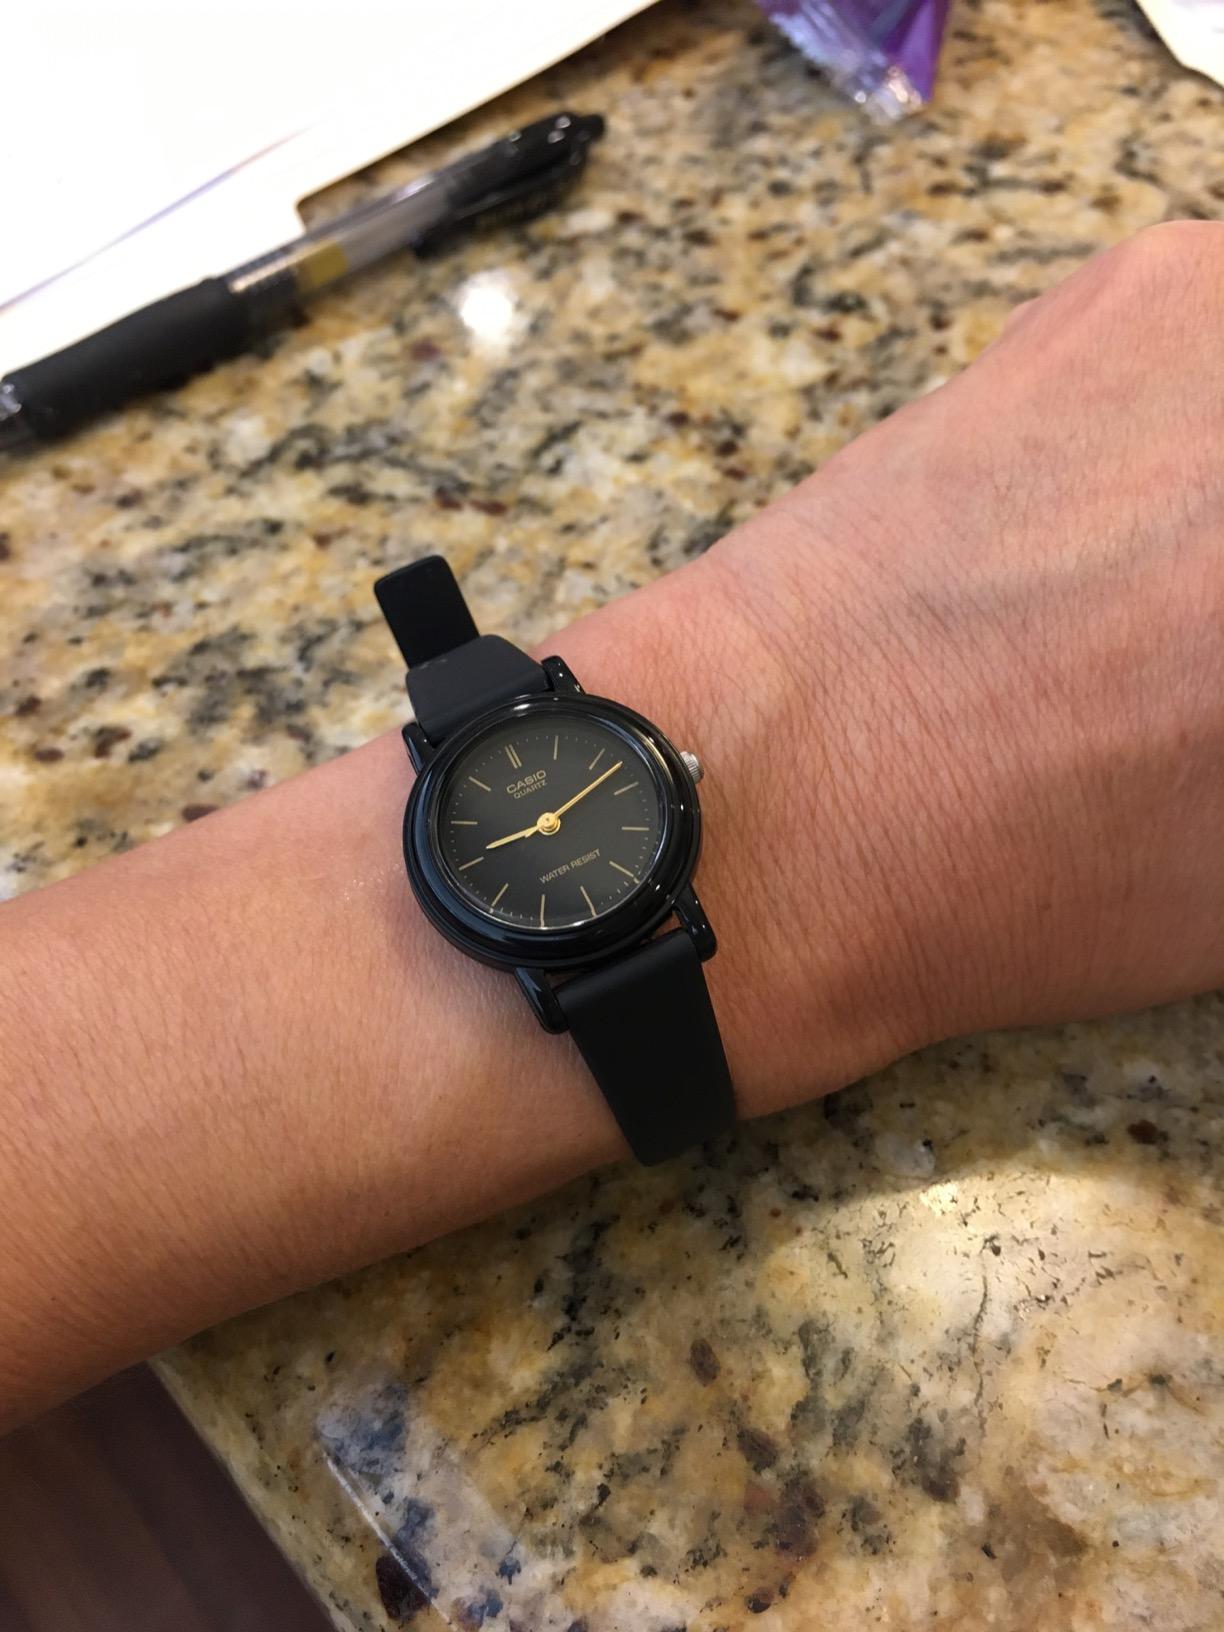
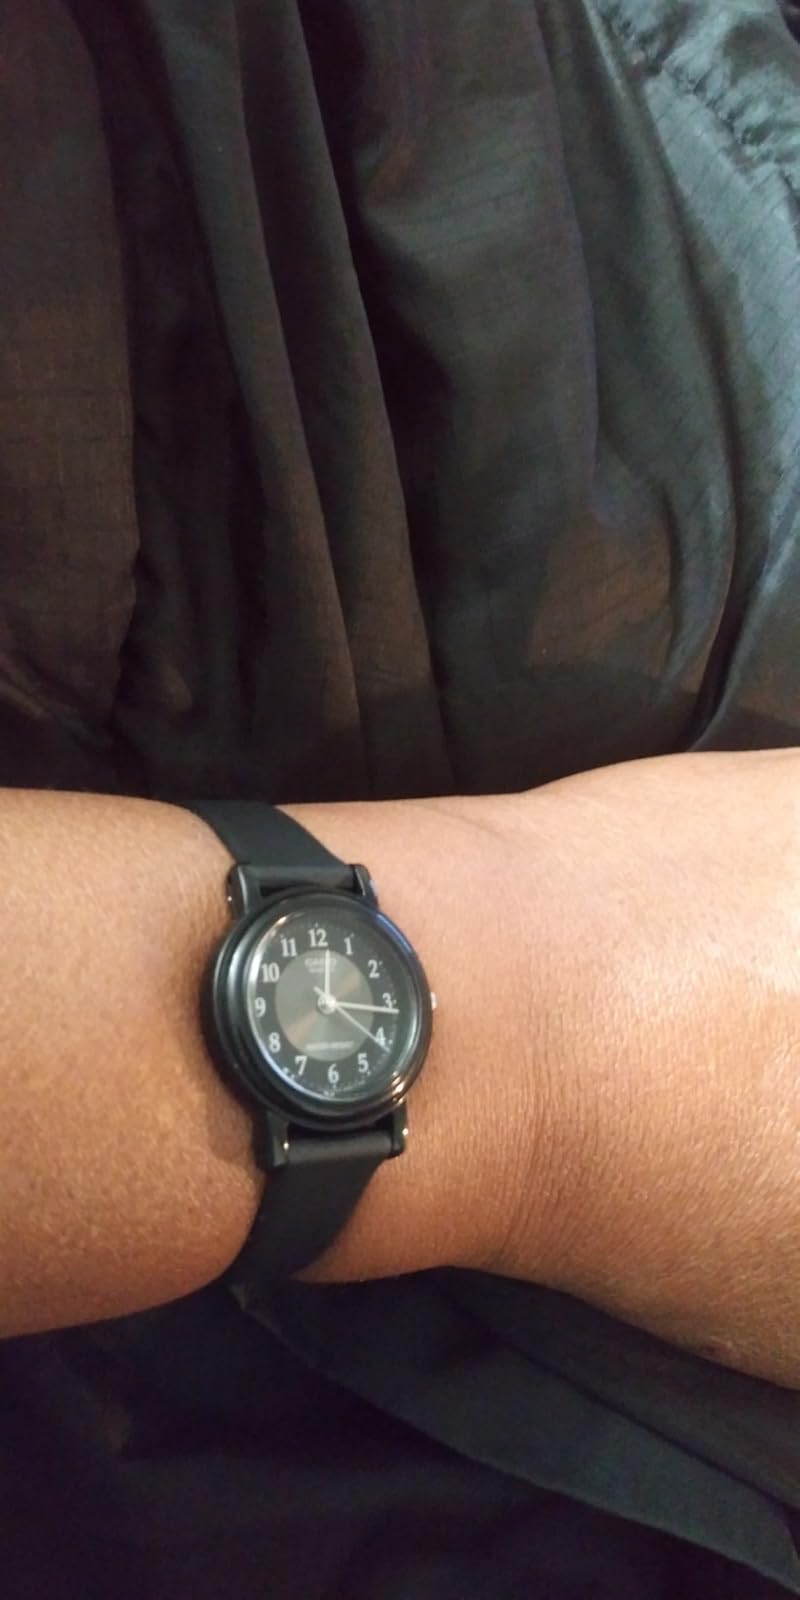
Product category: accessories_watch
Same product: no